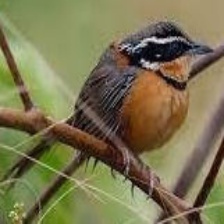
Species: COLLARED CRESCENTCHEST
Scientific name: MELANOPAREIA TORQUATA